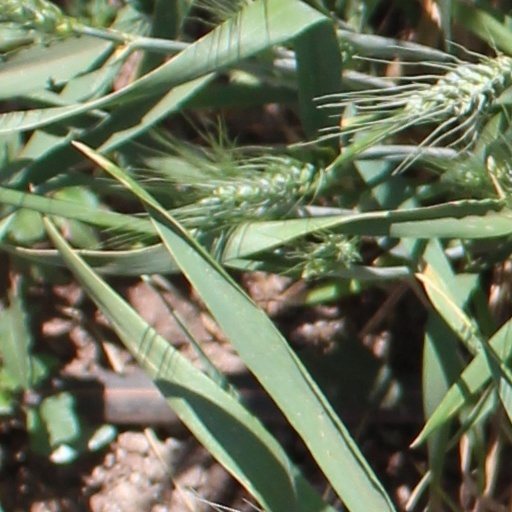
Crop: wheat